Union Turnpike local buses

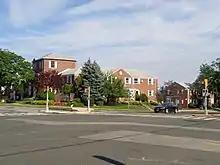
A Q36 Little Neck/Q46 Kew Gardens bus stop at the Glen Oaks Village development, at Little Neck Parkway/260th Street.

In April 1974, an extension of the Q44A to LIJ Hospital was approved, which made it the first city route to extend into Nassau County. The extension was approved by Queens Borough President Donald Manes and Nassau County Executive Ralph Caso, and it was first proposed by the Lost Community Civic Association of Floral Park. The extension faced legal hurdles–the NYCTA did not authorize it to operate any franchised service outside city limits. However, in 1968, with the passage of the Metropolitan Transportation Authority Act, the NYCTA became subordinate to the MTA, which could determine transit plans and policies for the NYCTA. The head of the MTA, William Ronan, searched for a legal mechanism to allow for the extension. The decided course of action included a request for the service by the Queens Borough President and approval by the Nassau County Executive, an approval or no objection by the New York City Comptroller and approval by the Mayor.